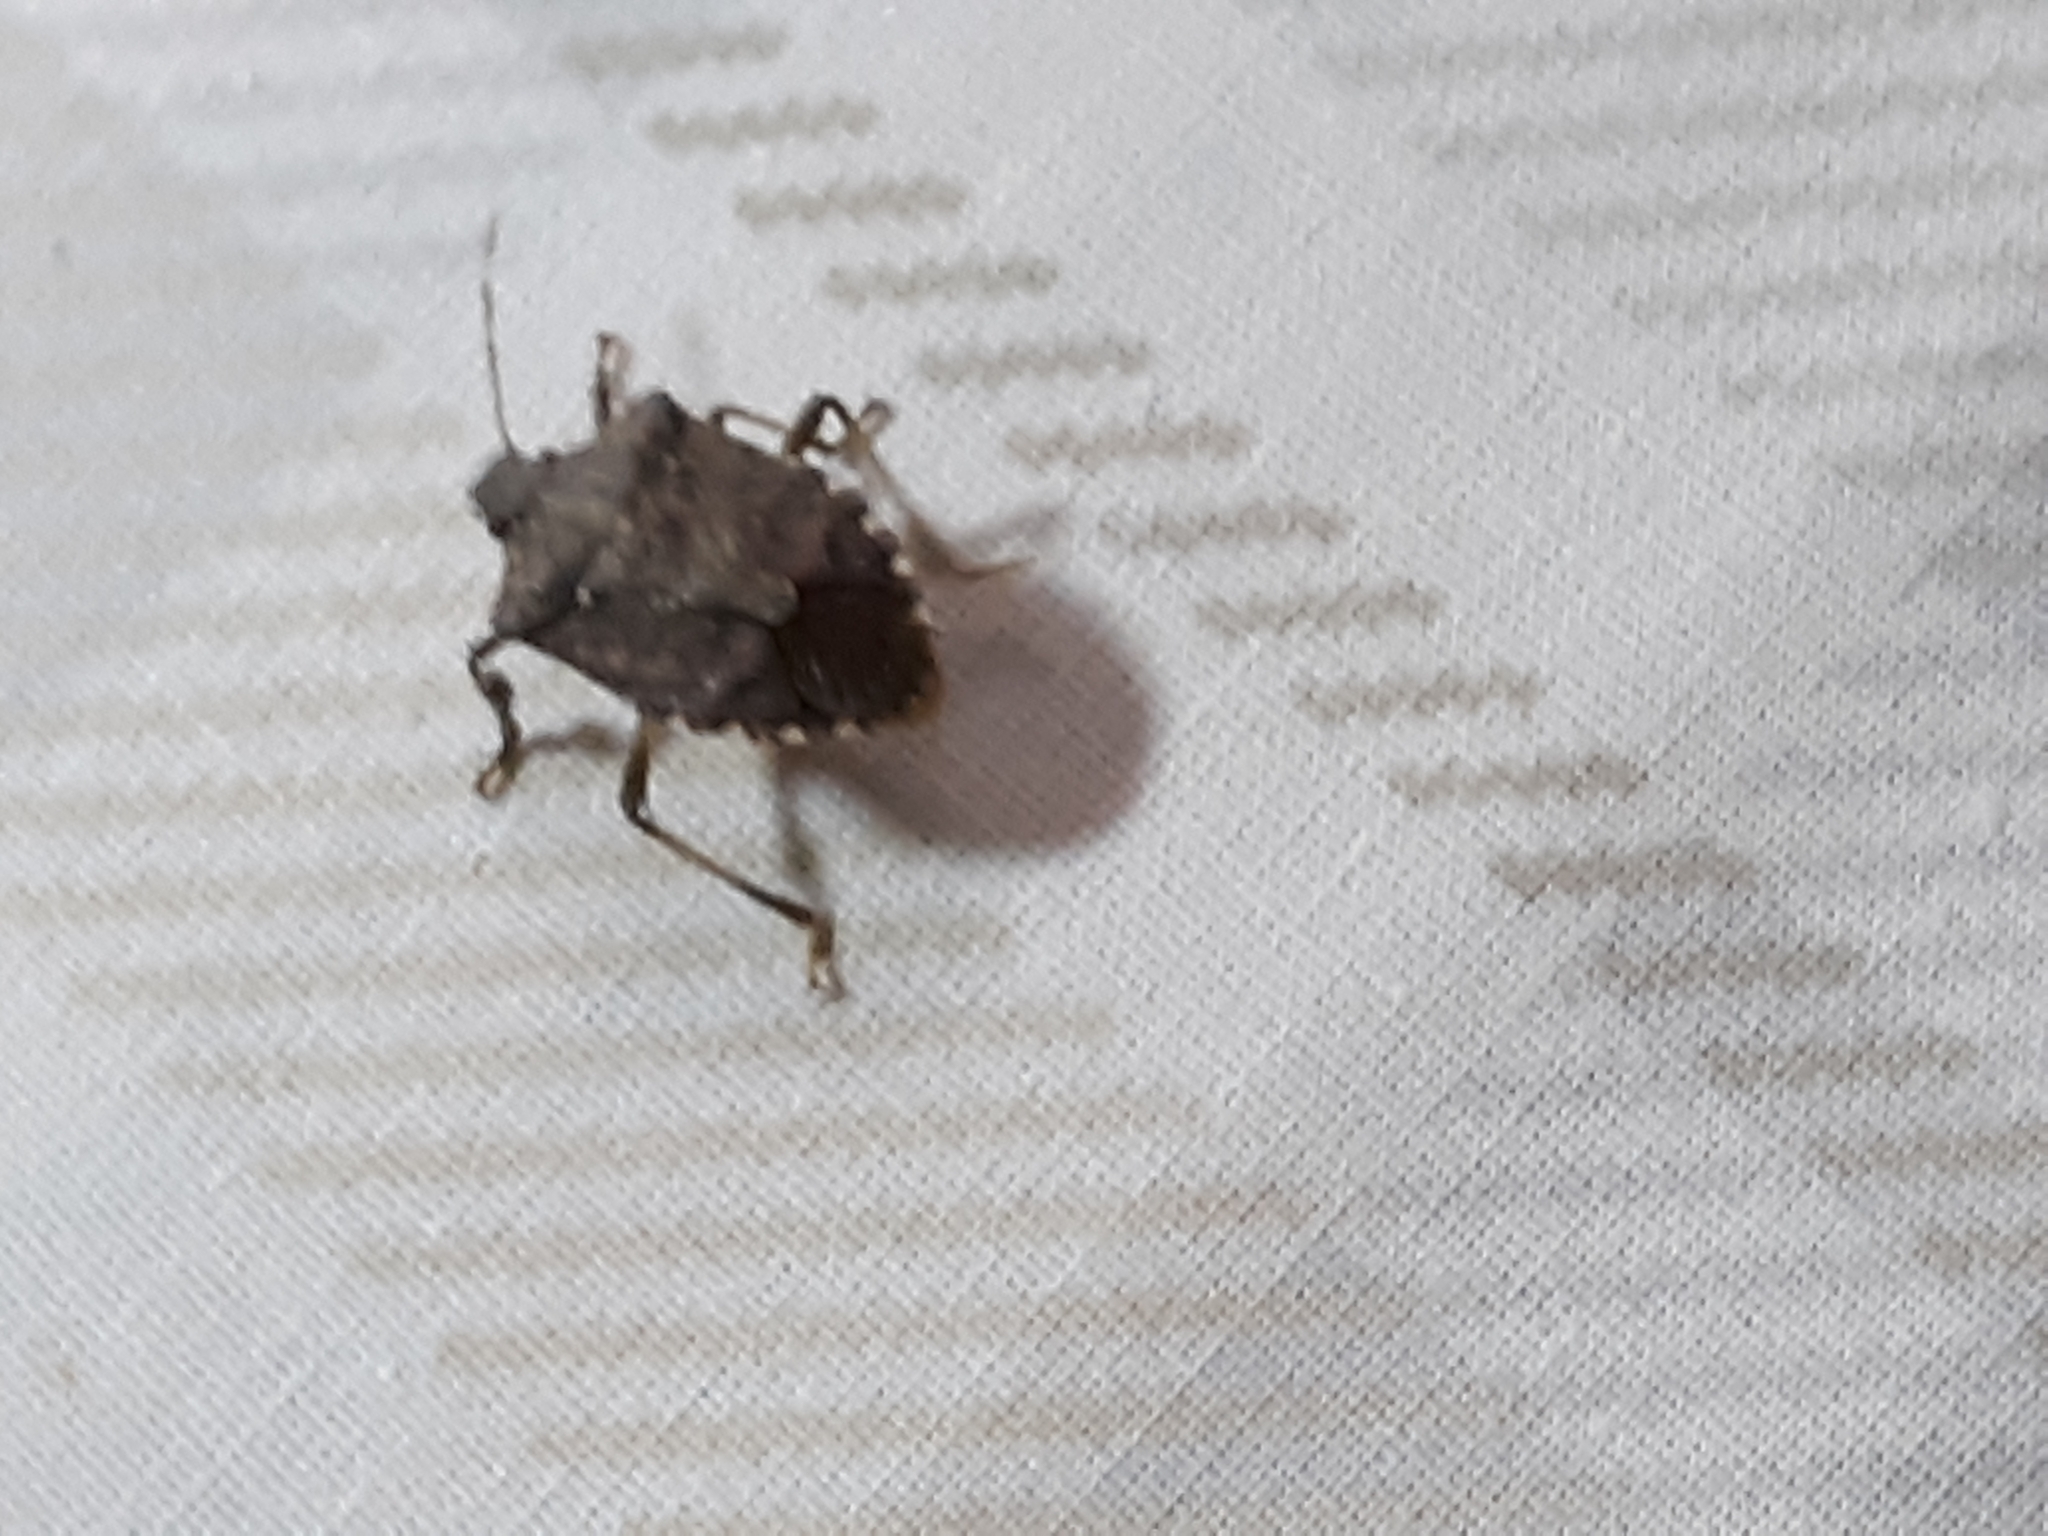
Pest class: stink_bug